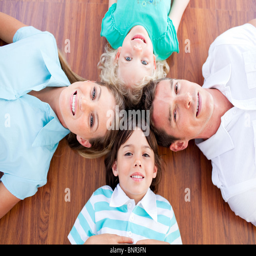
smiling family lying in circle on the floor